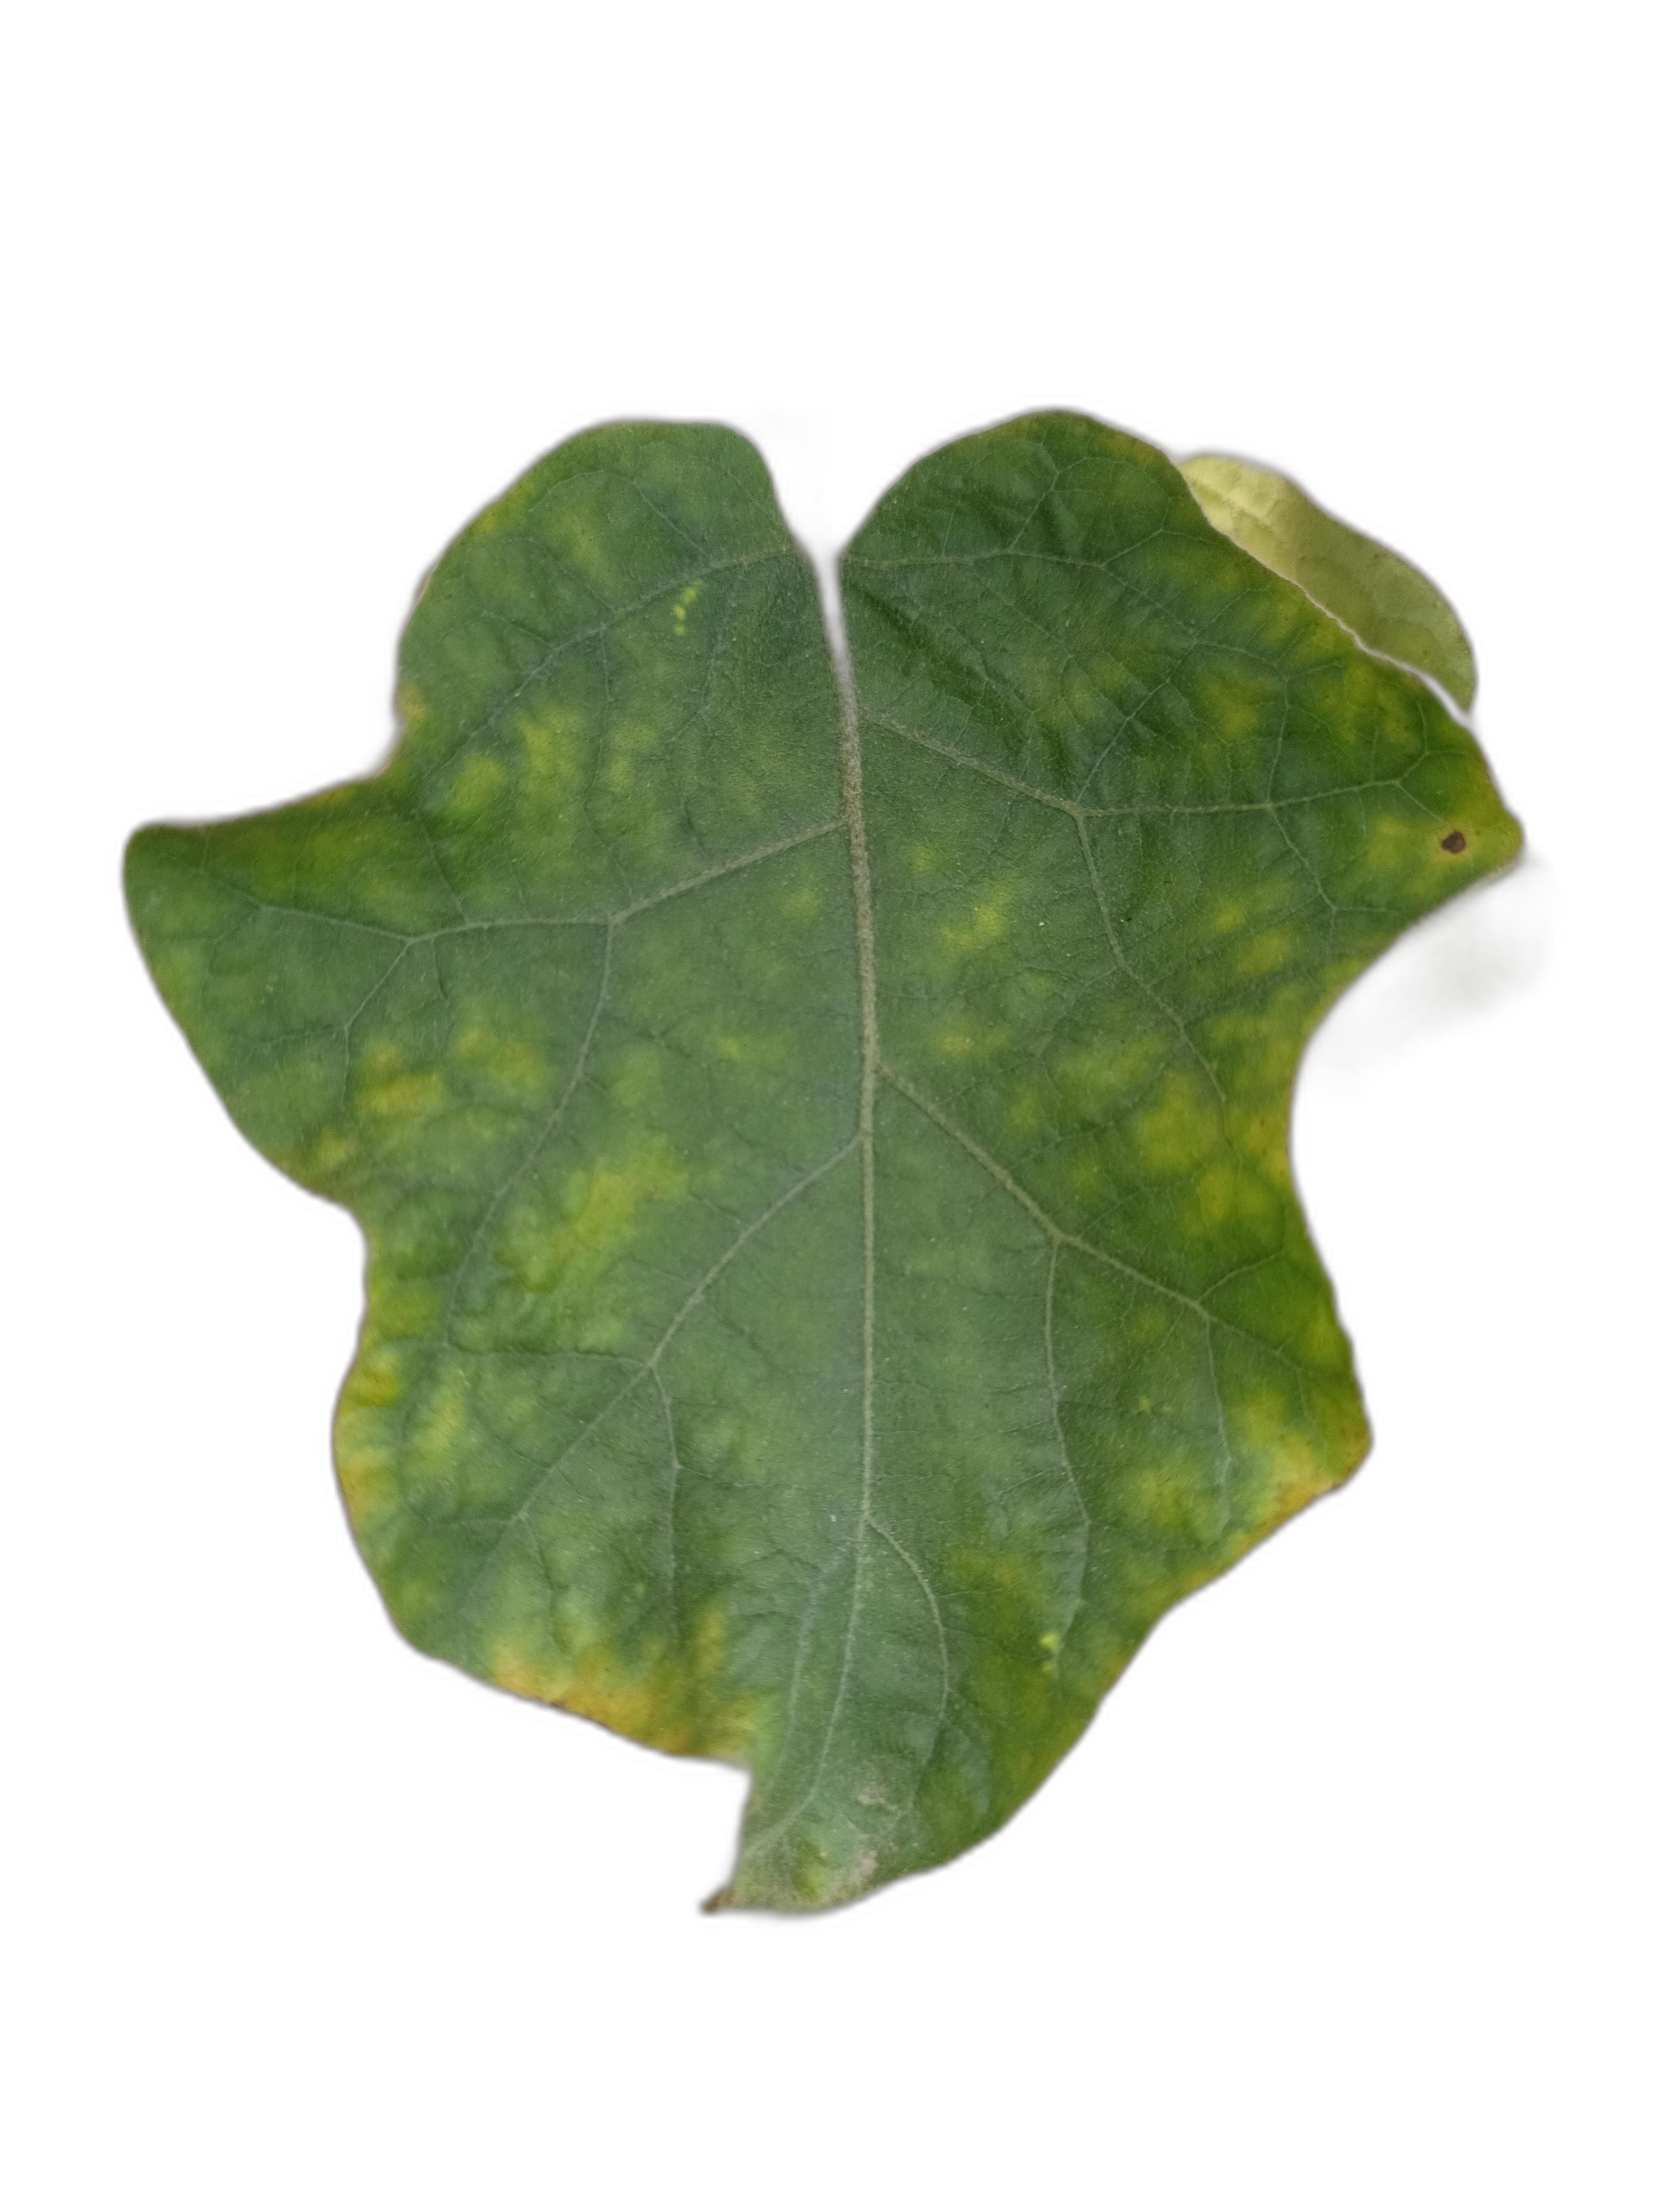
Label: Mosaic Virus Disease